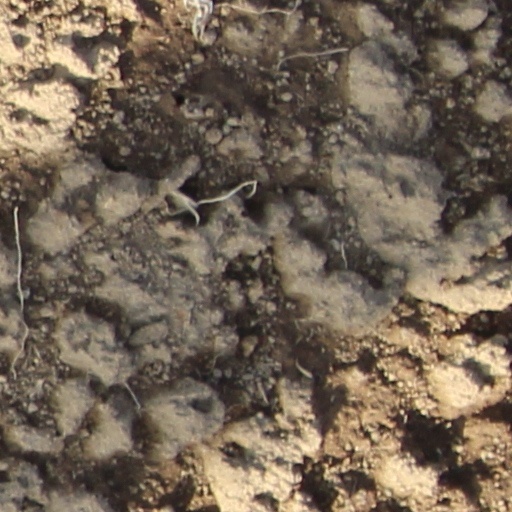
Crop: wheat